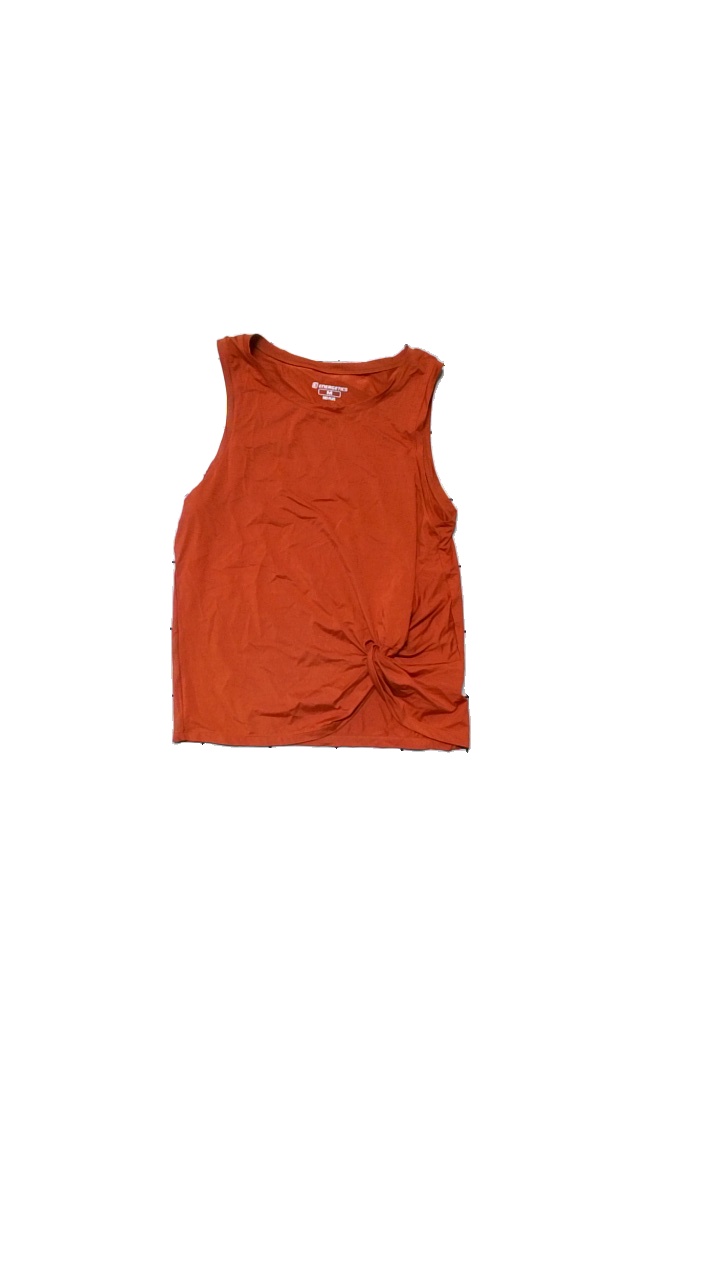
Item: Training Top (Ladies)
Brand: Energetics
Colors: Brown
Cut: C-collar, Tight
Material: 88% nylon, 12% elastane
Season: All
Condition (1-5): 4
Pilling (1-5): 5
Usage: Reuse
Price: <50